Amache Prowers

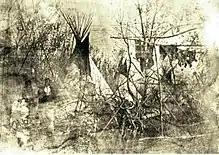
The only surviving daguerreotype from Solomon Nunes Carvalho's journey West in 1853 depicts a view of the Cheyenne village at Big Timbers. A pair of figures stand to the left; drying hides hang on the right. Courtesy of Library of Congress.

Amache, a full-blooded member of the Southern Cheyenne tribe, was born possibly in the summer of 1846 during a forced march of her tribe across the plains of Southeastern Colorado. Her father Ochinee (Nah-ku-uk-ihu-us) was a Cheyenne Peace Chief who often camped near Bent's Fort (Big Timbers) with other Cheyenne. In 1846, the Cheyenne of the Arkansas River Valley were subject to significant change as they saw whites arrive in significant numbers. General Stephen W. Kearny led United States soldiers through Colorado during the Mexican–American War. In late July, when the Cheyenne were encamped at Bent's Fort, 1,700 soldiers were encamped for miles along the Arkansas River. The Cheyenne had noticed an increase in the number of white people that traveled with wagons on the Santa Fe trail to trade with the New Mexicans. Also in 1846, Thomas Fitzpatrick was assigned as the first Indian resident agent at Bent's Fort.